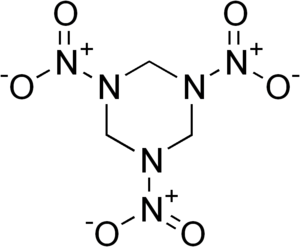
Le RDX ou cyclotriméthylènetrinitramine est également connu sous les noms de cyclonite ou hexogène.